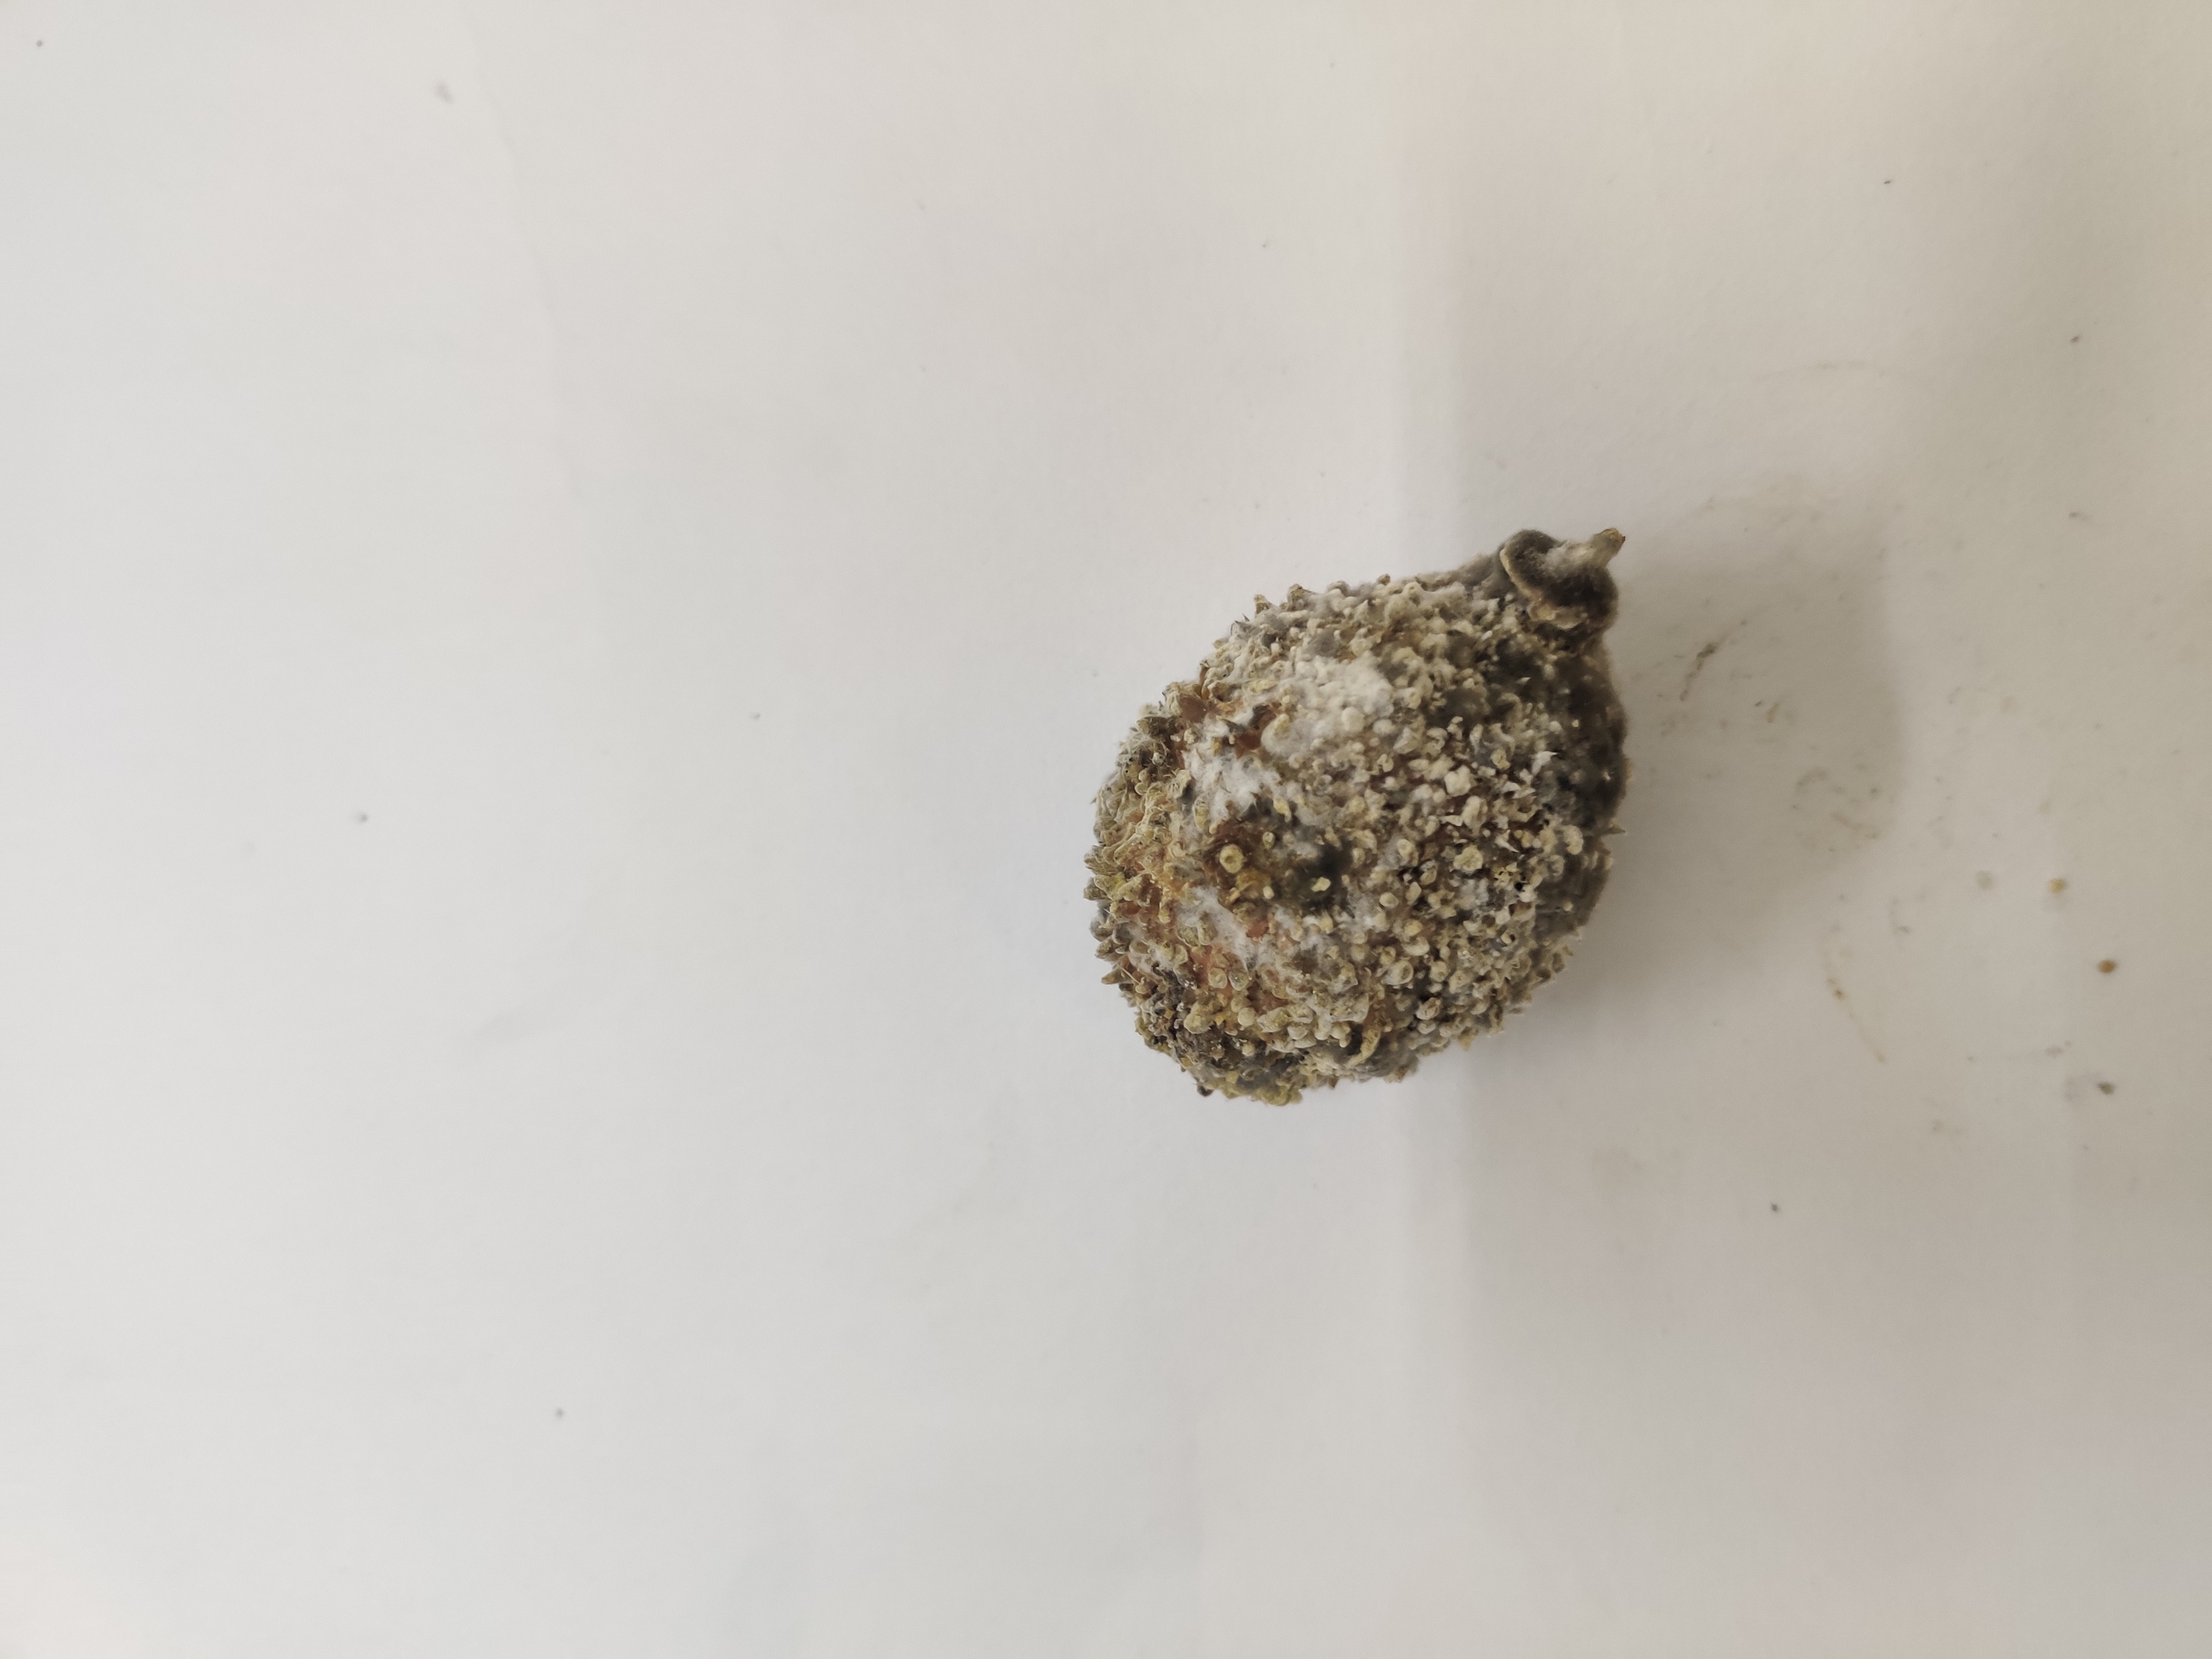
Crop: Spiny Gourd
Condition: Damaged